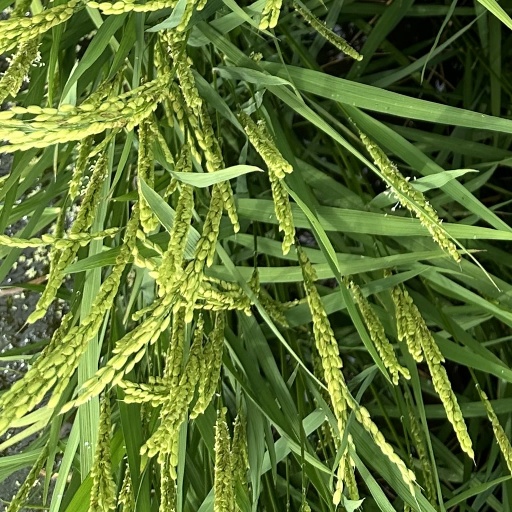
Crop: rice